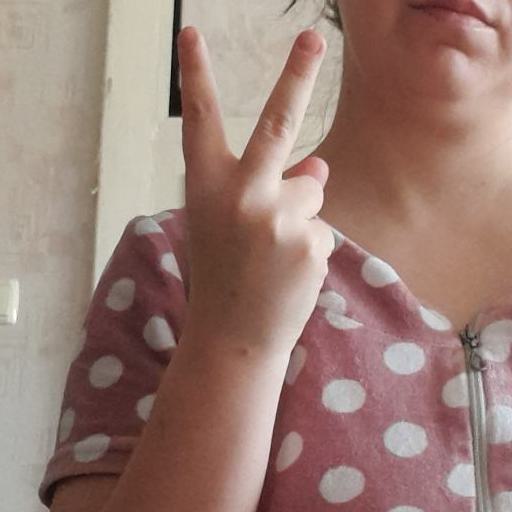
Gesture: peace_inverted